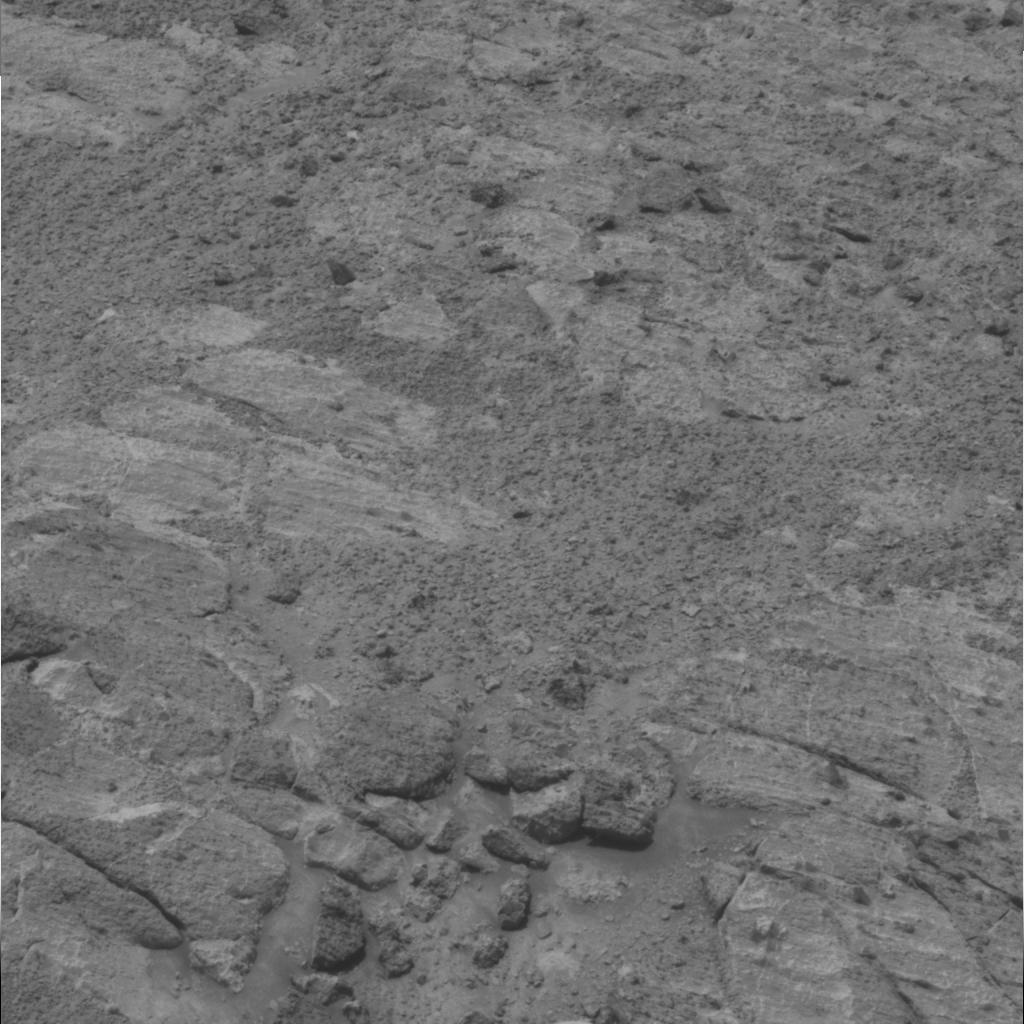
Surface features visible: Rock Outcrops, Clasts, Rock (Linear Features), Soil, Spherules, Nearby Surface